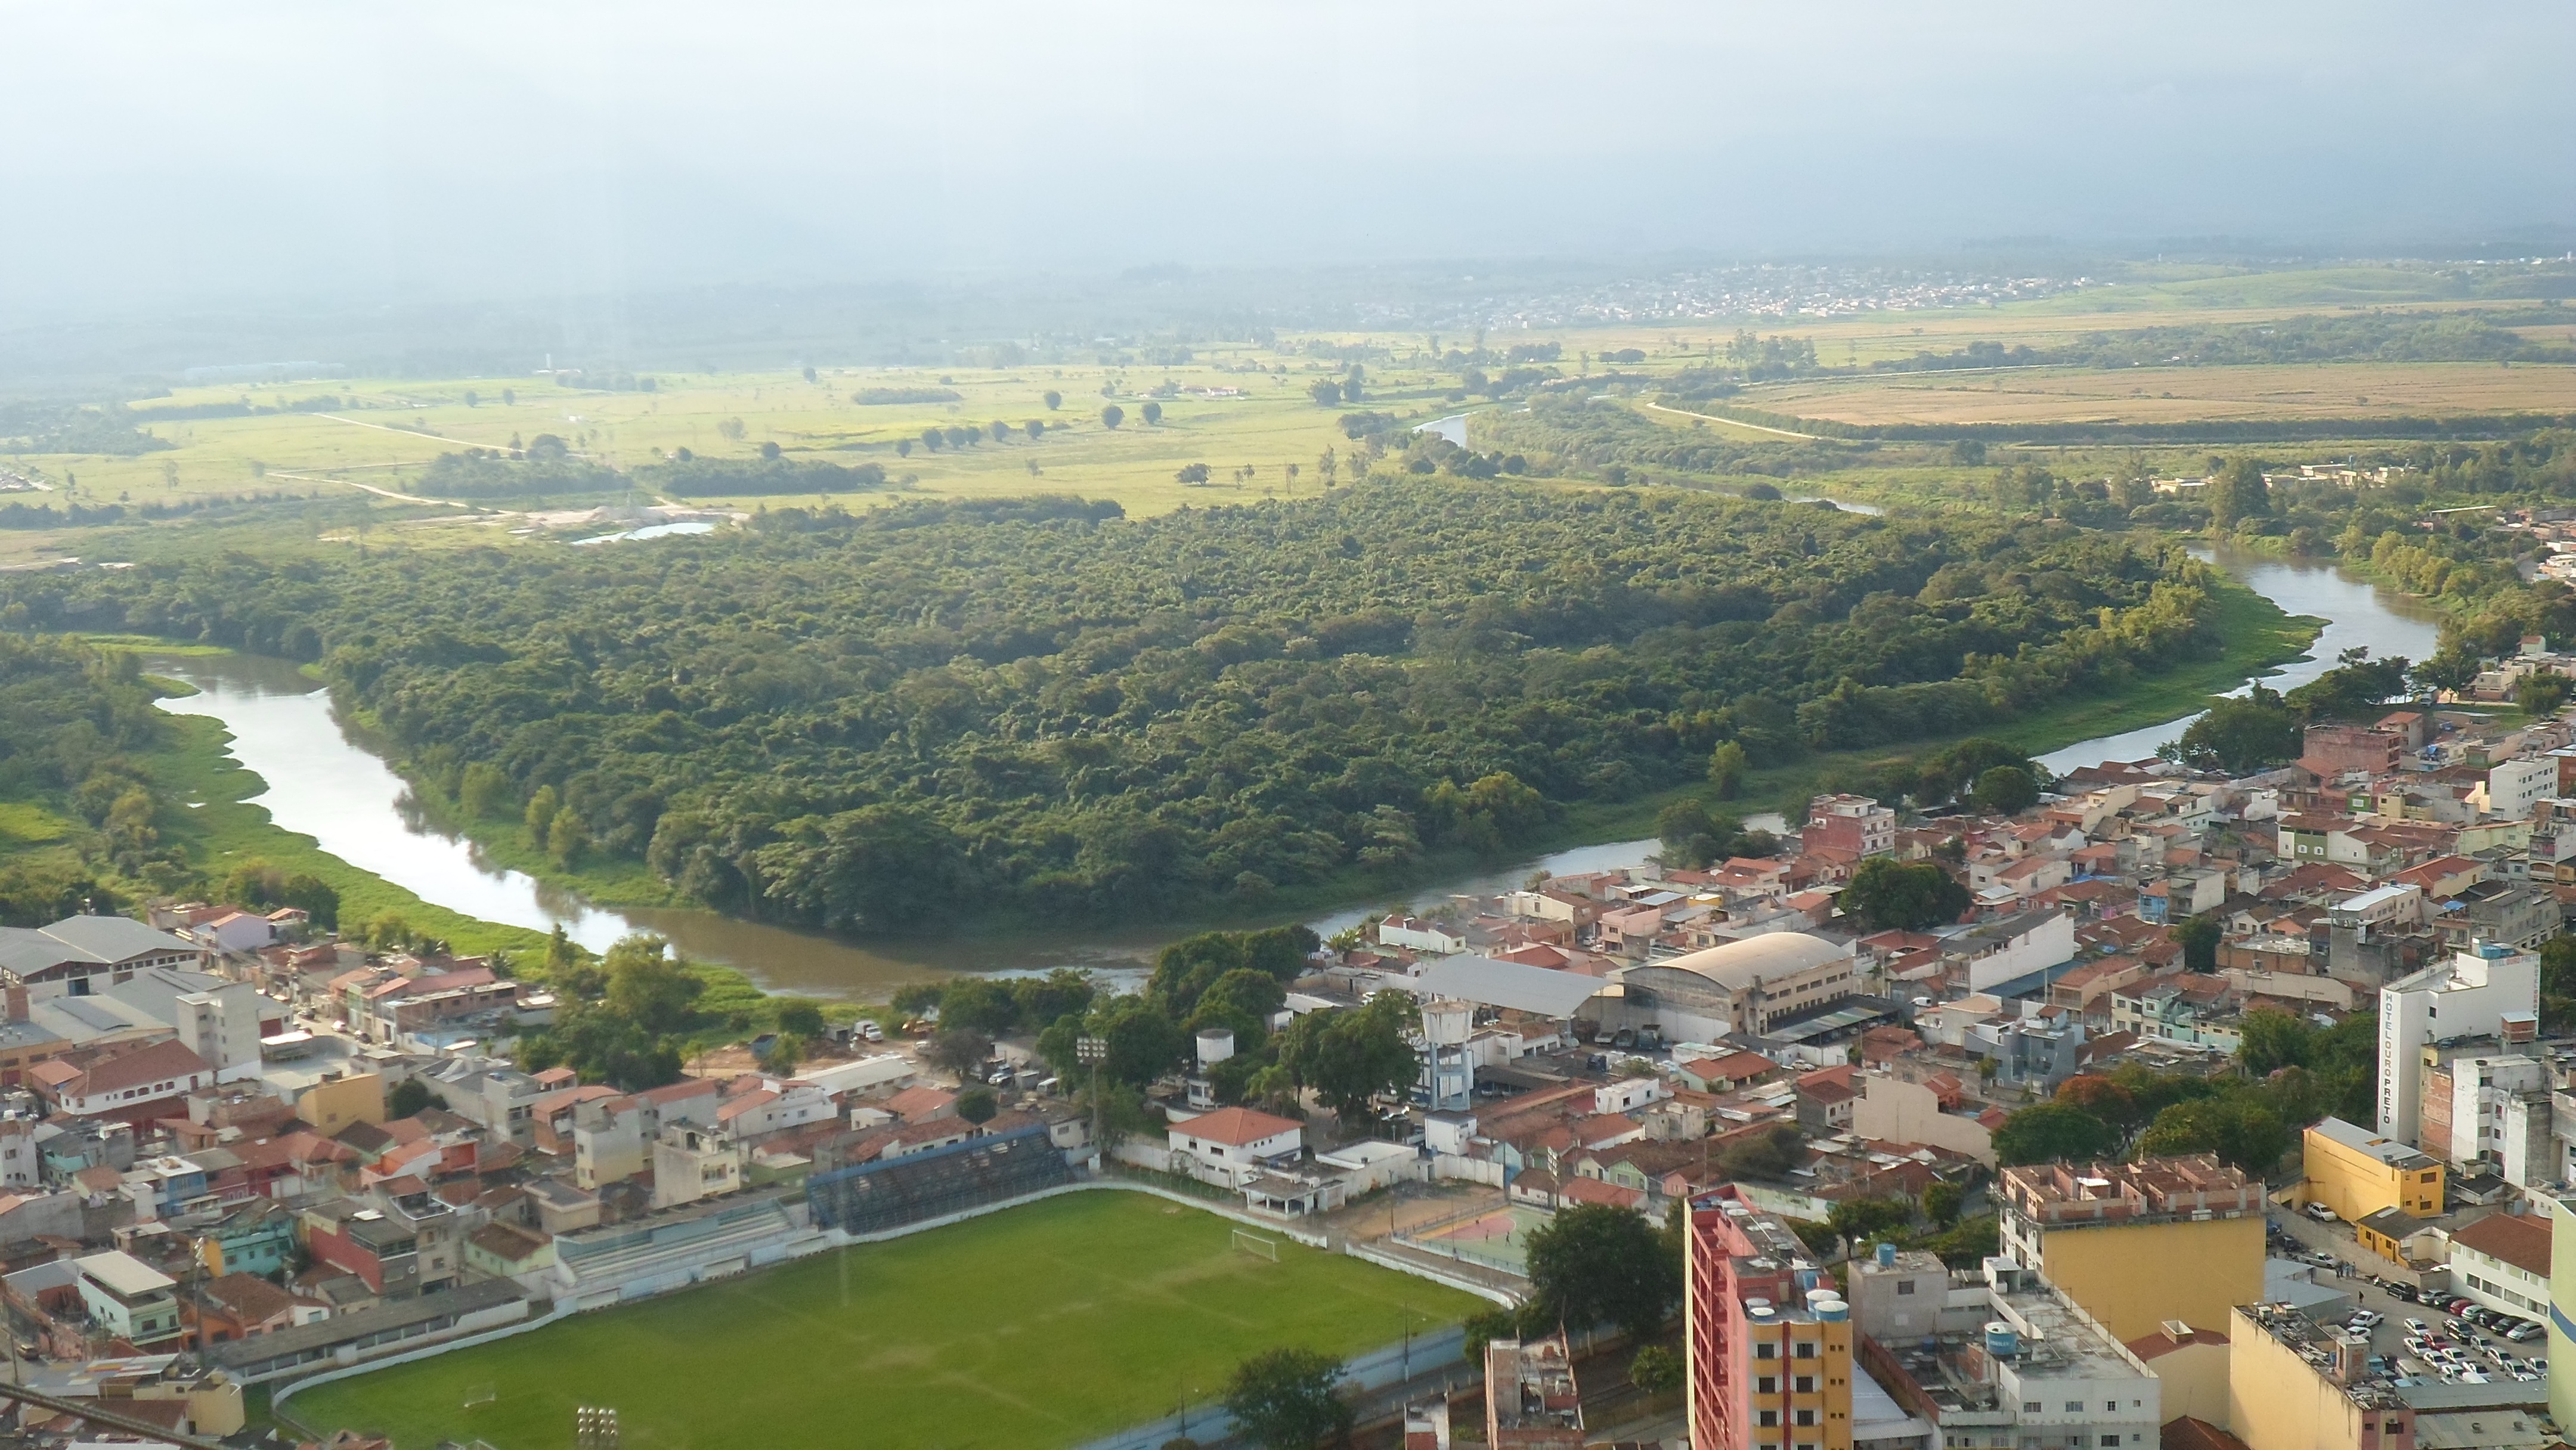
tree, forest, structure, photography, town, city, cityscape, panorama, suburb, flora, stadium, buildings, rio, estate, brazil, capoeira, amazon, sustainability, neighbourhood, sao paulo, bird's eye view, aerial photography, residential area, aggarwal, human settlement, sport venue